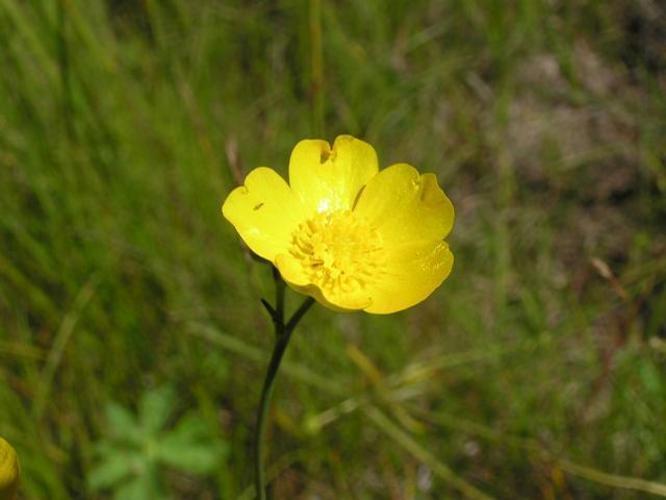
Flower: Buttercup